Restorationism

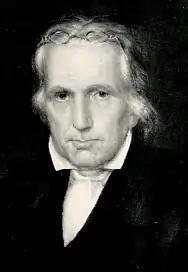
Thomas Campbell

The American Restoration Movement aimed to restore the church and sought "the unification of all Christians in a single body patterned after the church of the New Testament." While the Restoration Movement developed from several independent efforts to go back to apostolic Christianity, two groups that independently developed similar approaches to the Christian faith were particularly important to its development. The first, led by Barton W. Stone began at Cane Ridge, Bourbon County, Kentucky and called themselves simply "Christians". The second began in western Pennsylvania and Virginia, now West Virginia, and was led by Thomas Campbell and his son, Alexander Campbell. They used the name "Disciples of Christ".